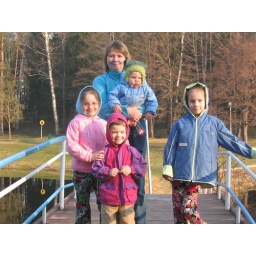
On a bridge over a lake